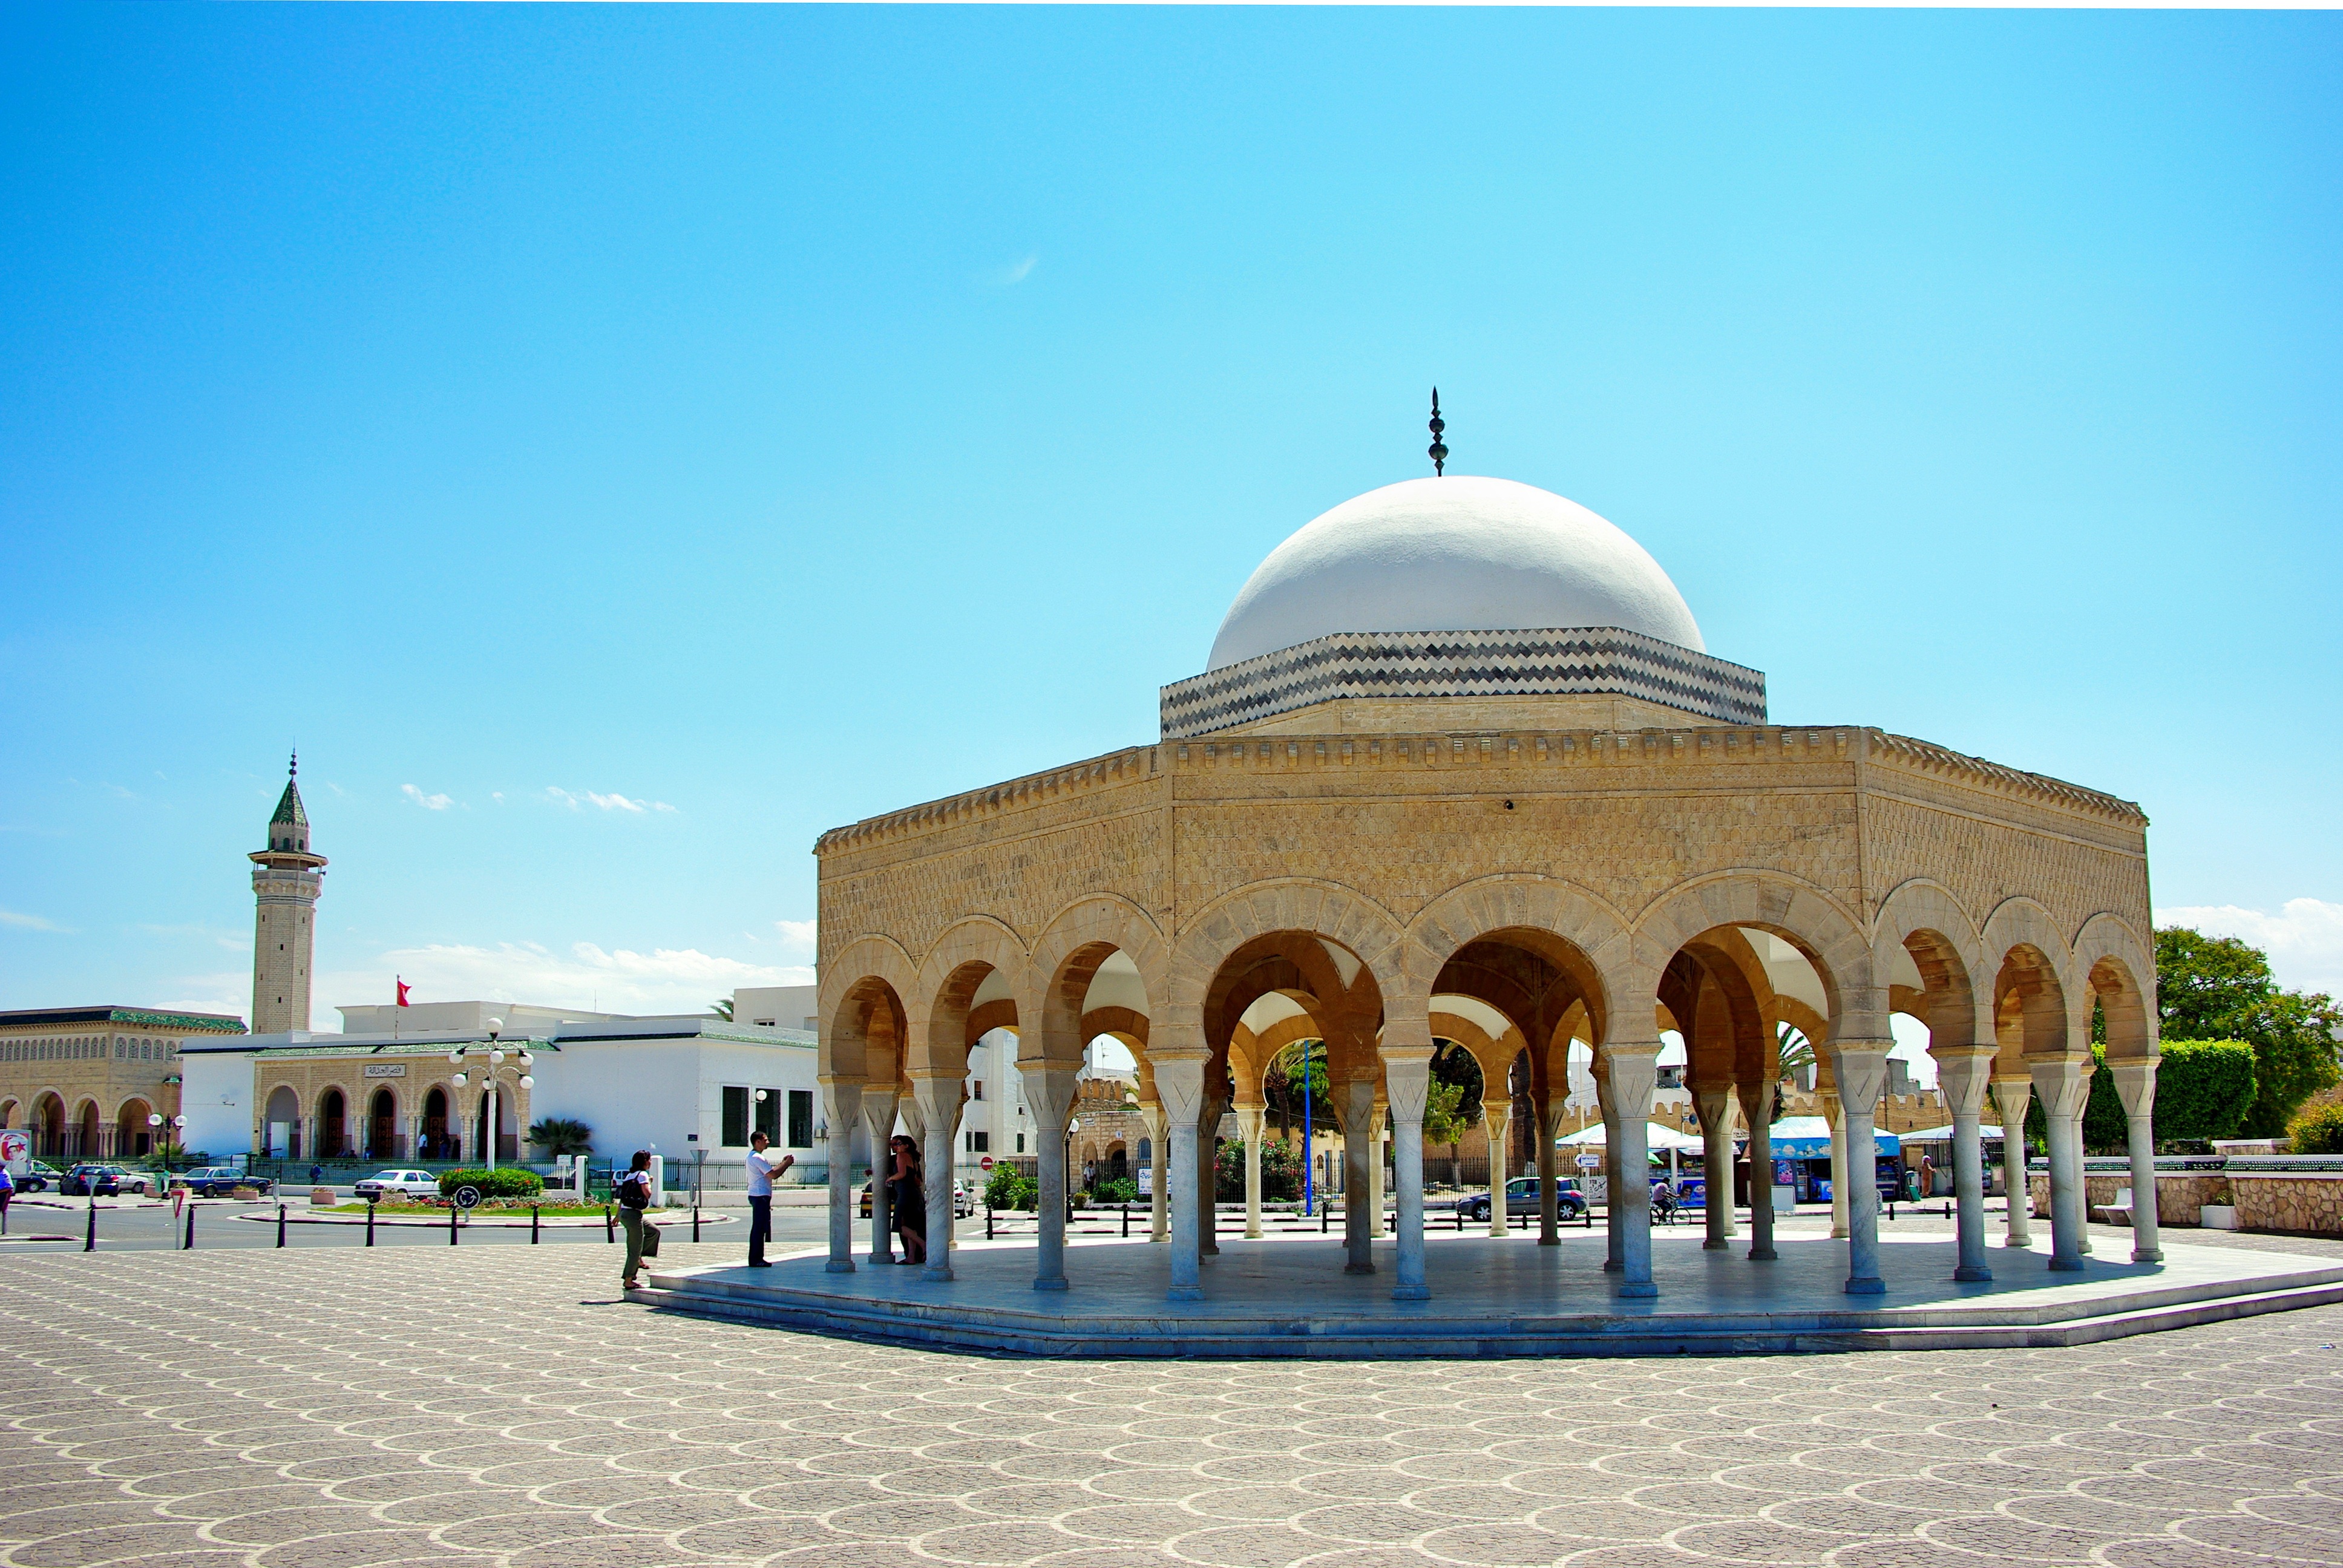
building, palace, plaza, landmark, place of worship, kiosk, mosque, town square, dome, esplanade, mausoleum, tunisia, monastir, bourghiba